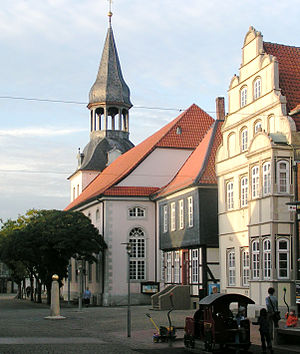
Gifhorn
Gifhorn
Gifhorn er en by med 41.331 indbyggere. Den er administrationsby i Landkreis Gifhorn i den tyske delstat Niedersachsen.